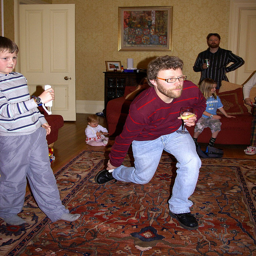
A LIVING ROOM WITH TWO PEOPLE AND THREE CHILDREN PLAYING GAMES.
A man wearing a red t shirt playing  a game on the Nintendo Wii.
The man is touching his heel holding a glass of wine.
A man and a younger boy playing the wii on a persian carpet.
a person playing nintendo wii bowling with someone else